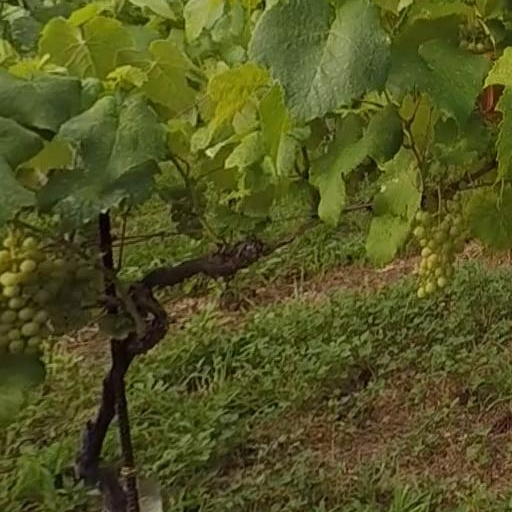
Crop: grape